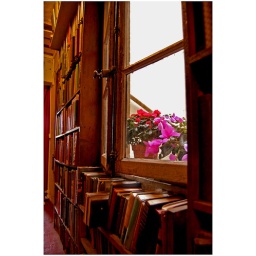
flowers in the window